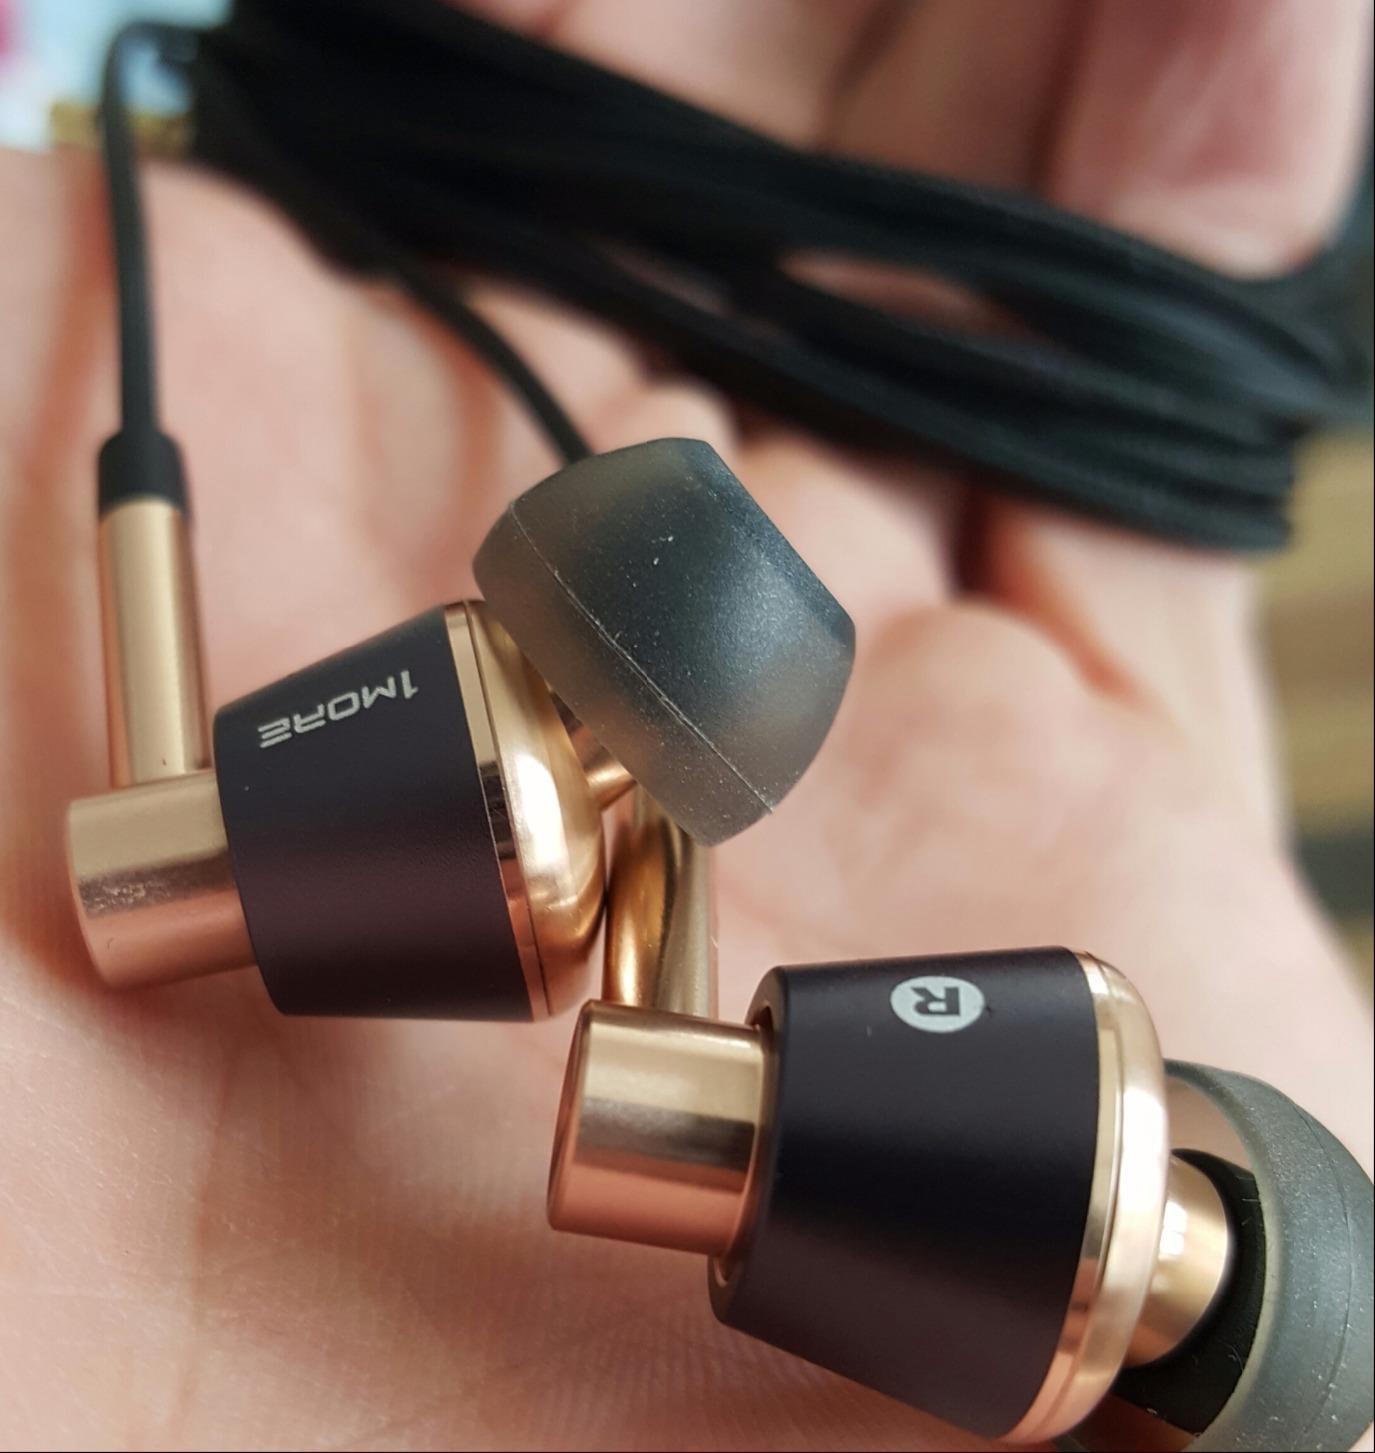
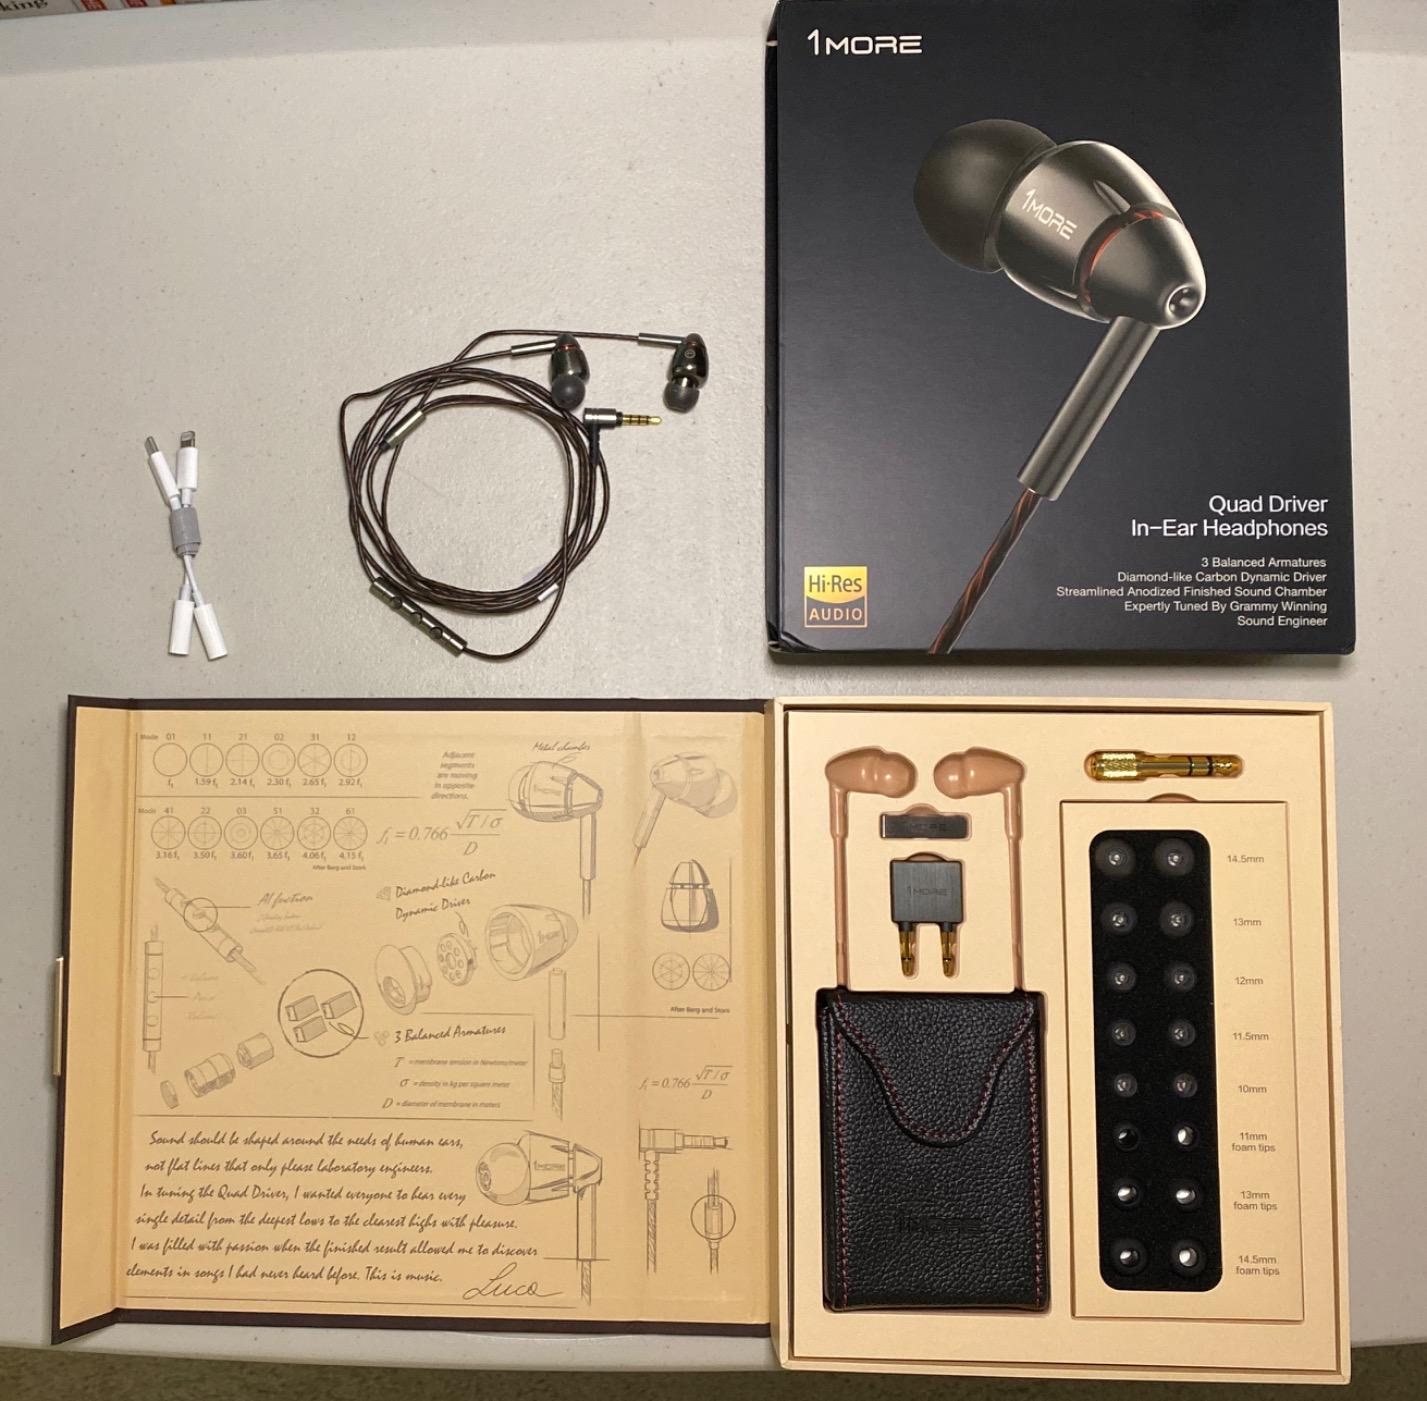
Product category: headphones
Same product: no